Invincible Shaolin

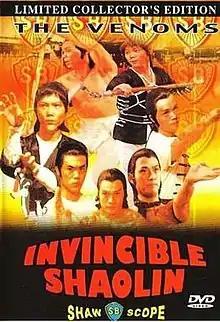

Invincible Shaolin, alternatively titled The" "Unbeatable Dragon", Shaolin Bloodshed "," and North Shaolin vs. South Shaolin""," is a 1978 Hong Kong martial arts film directed by Chang Cheh and starring the Venom Mob. The movie chronicles one of Chang's tales of Shaolin's historic rivalries with the Qing Dynasty. It is one of the few Venom films featuring Wai Pak (the Snake).